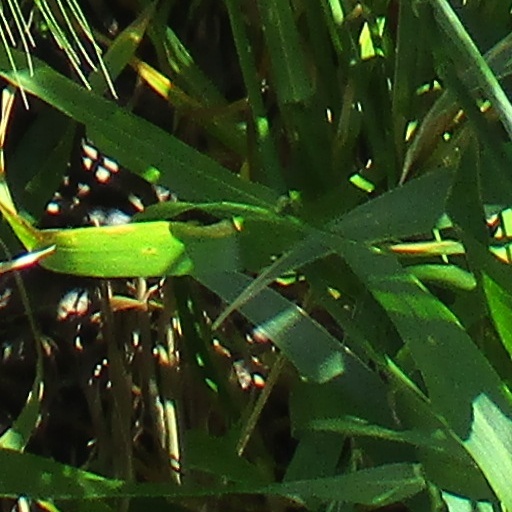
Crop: wheat